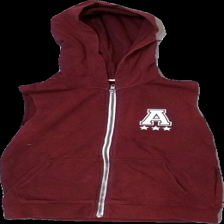
View: front
Type: Vest
Category: Children
Brand: H&M
Colors: Red, White
Material: 100% bomull
Pattern: Other
Cut: Regular
Size: 134
Season: All
Damage: nopprig
Damage location: top center
Damage 2: nopprig
Damage 2 location: middle center
Damage 3: nopprig
Damage 3 location: middle center
Price range: <50
Recommended usage: Recycle
Description: röd väst med tryck
Comment: nopprig